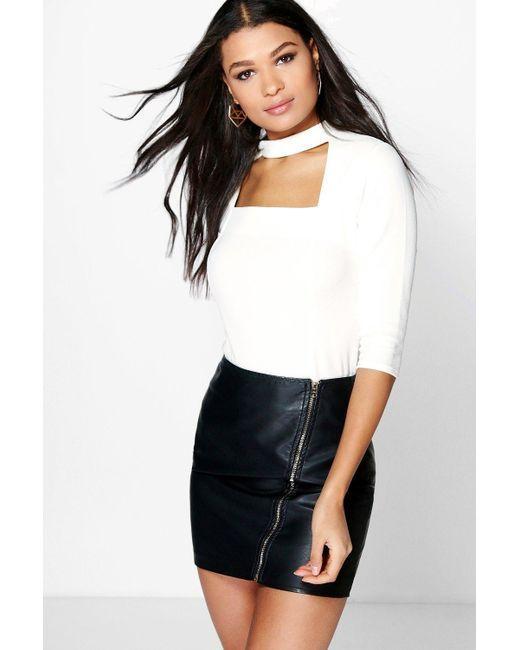
Weiße Bluse mit quadratischem Ausschnitt und Riemen und schwarzer Bleistiftrock aus Leder, Partykleidung